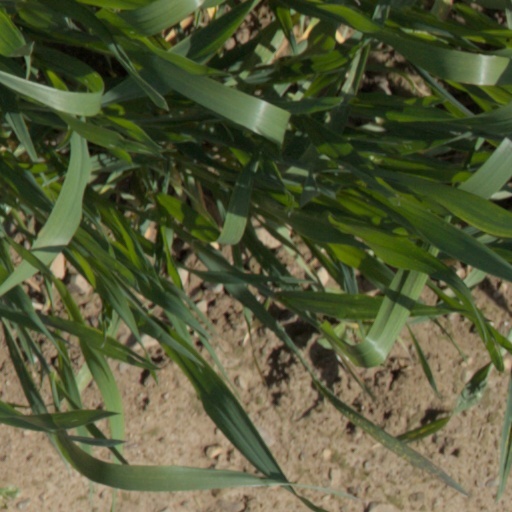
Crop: wheat